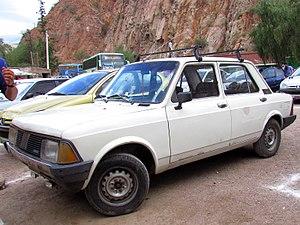
La Fiat 128 est une voiture produite par le constructeur italien Fiat entre 1969 et 1983 en Italie, jusqu'à la fin des années 1990 en Amérique du Sud et a été fabriquée jusqu'en 2008 en Serbie.